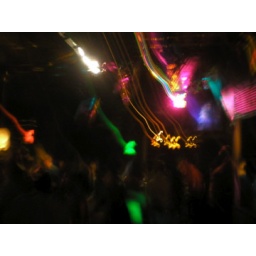
a picture from in the dj booth looking out across bar and dance floor